Silverthrone Caldera

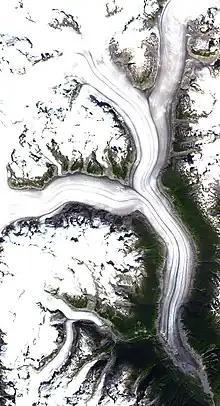
Satellite image of the Silverthrone and Klinaklini glaciers

The explosive nature of past eruptions at Silverthrone Caldera suggests that this volcano poses a significant long-distance threat to communities across Canada. A large explosive eruption can produce large amounts of ash that could significantly affect communities across Canada. Ash columns could rise to several hundred meters above the volcano which would make this a hazard for air traffic along the coastal airway between Vancouver and Alaska. Volcanic ash reduces visibility and can cause jet engine failure as well as damage to other aircraft systems. In addition, pyroclastic fall could also have a deleterious effect on the Ha-Iltzuk Icefield surrounding the volcano. Melting of glacial ice could cause lahars or debris flows. This in turn could endanger water supplies on the Machmell River and other local water sources.